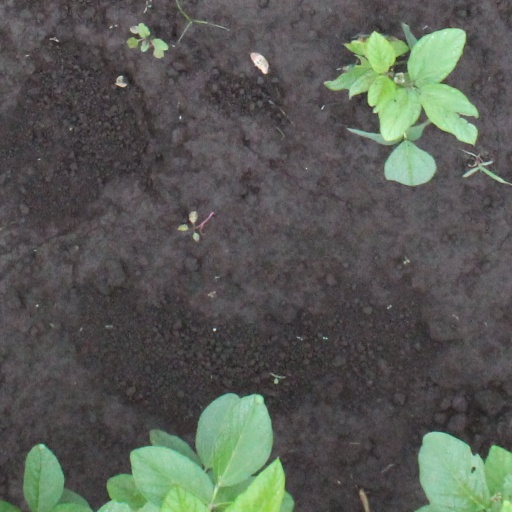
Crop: soybean